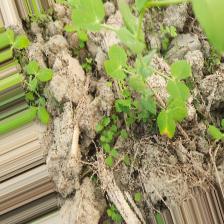
Label: Ascochyta blight